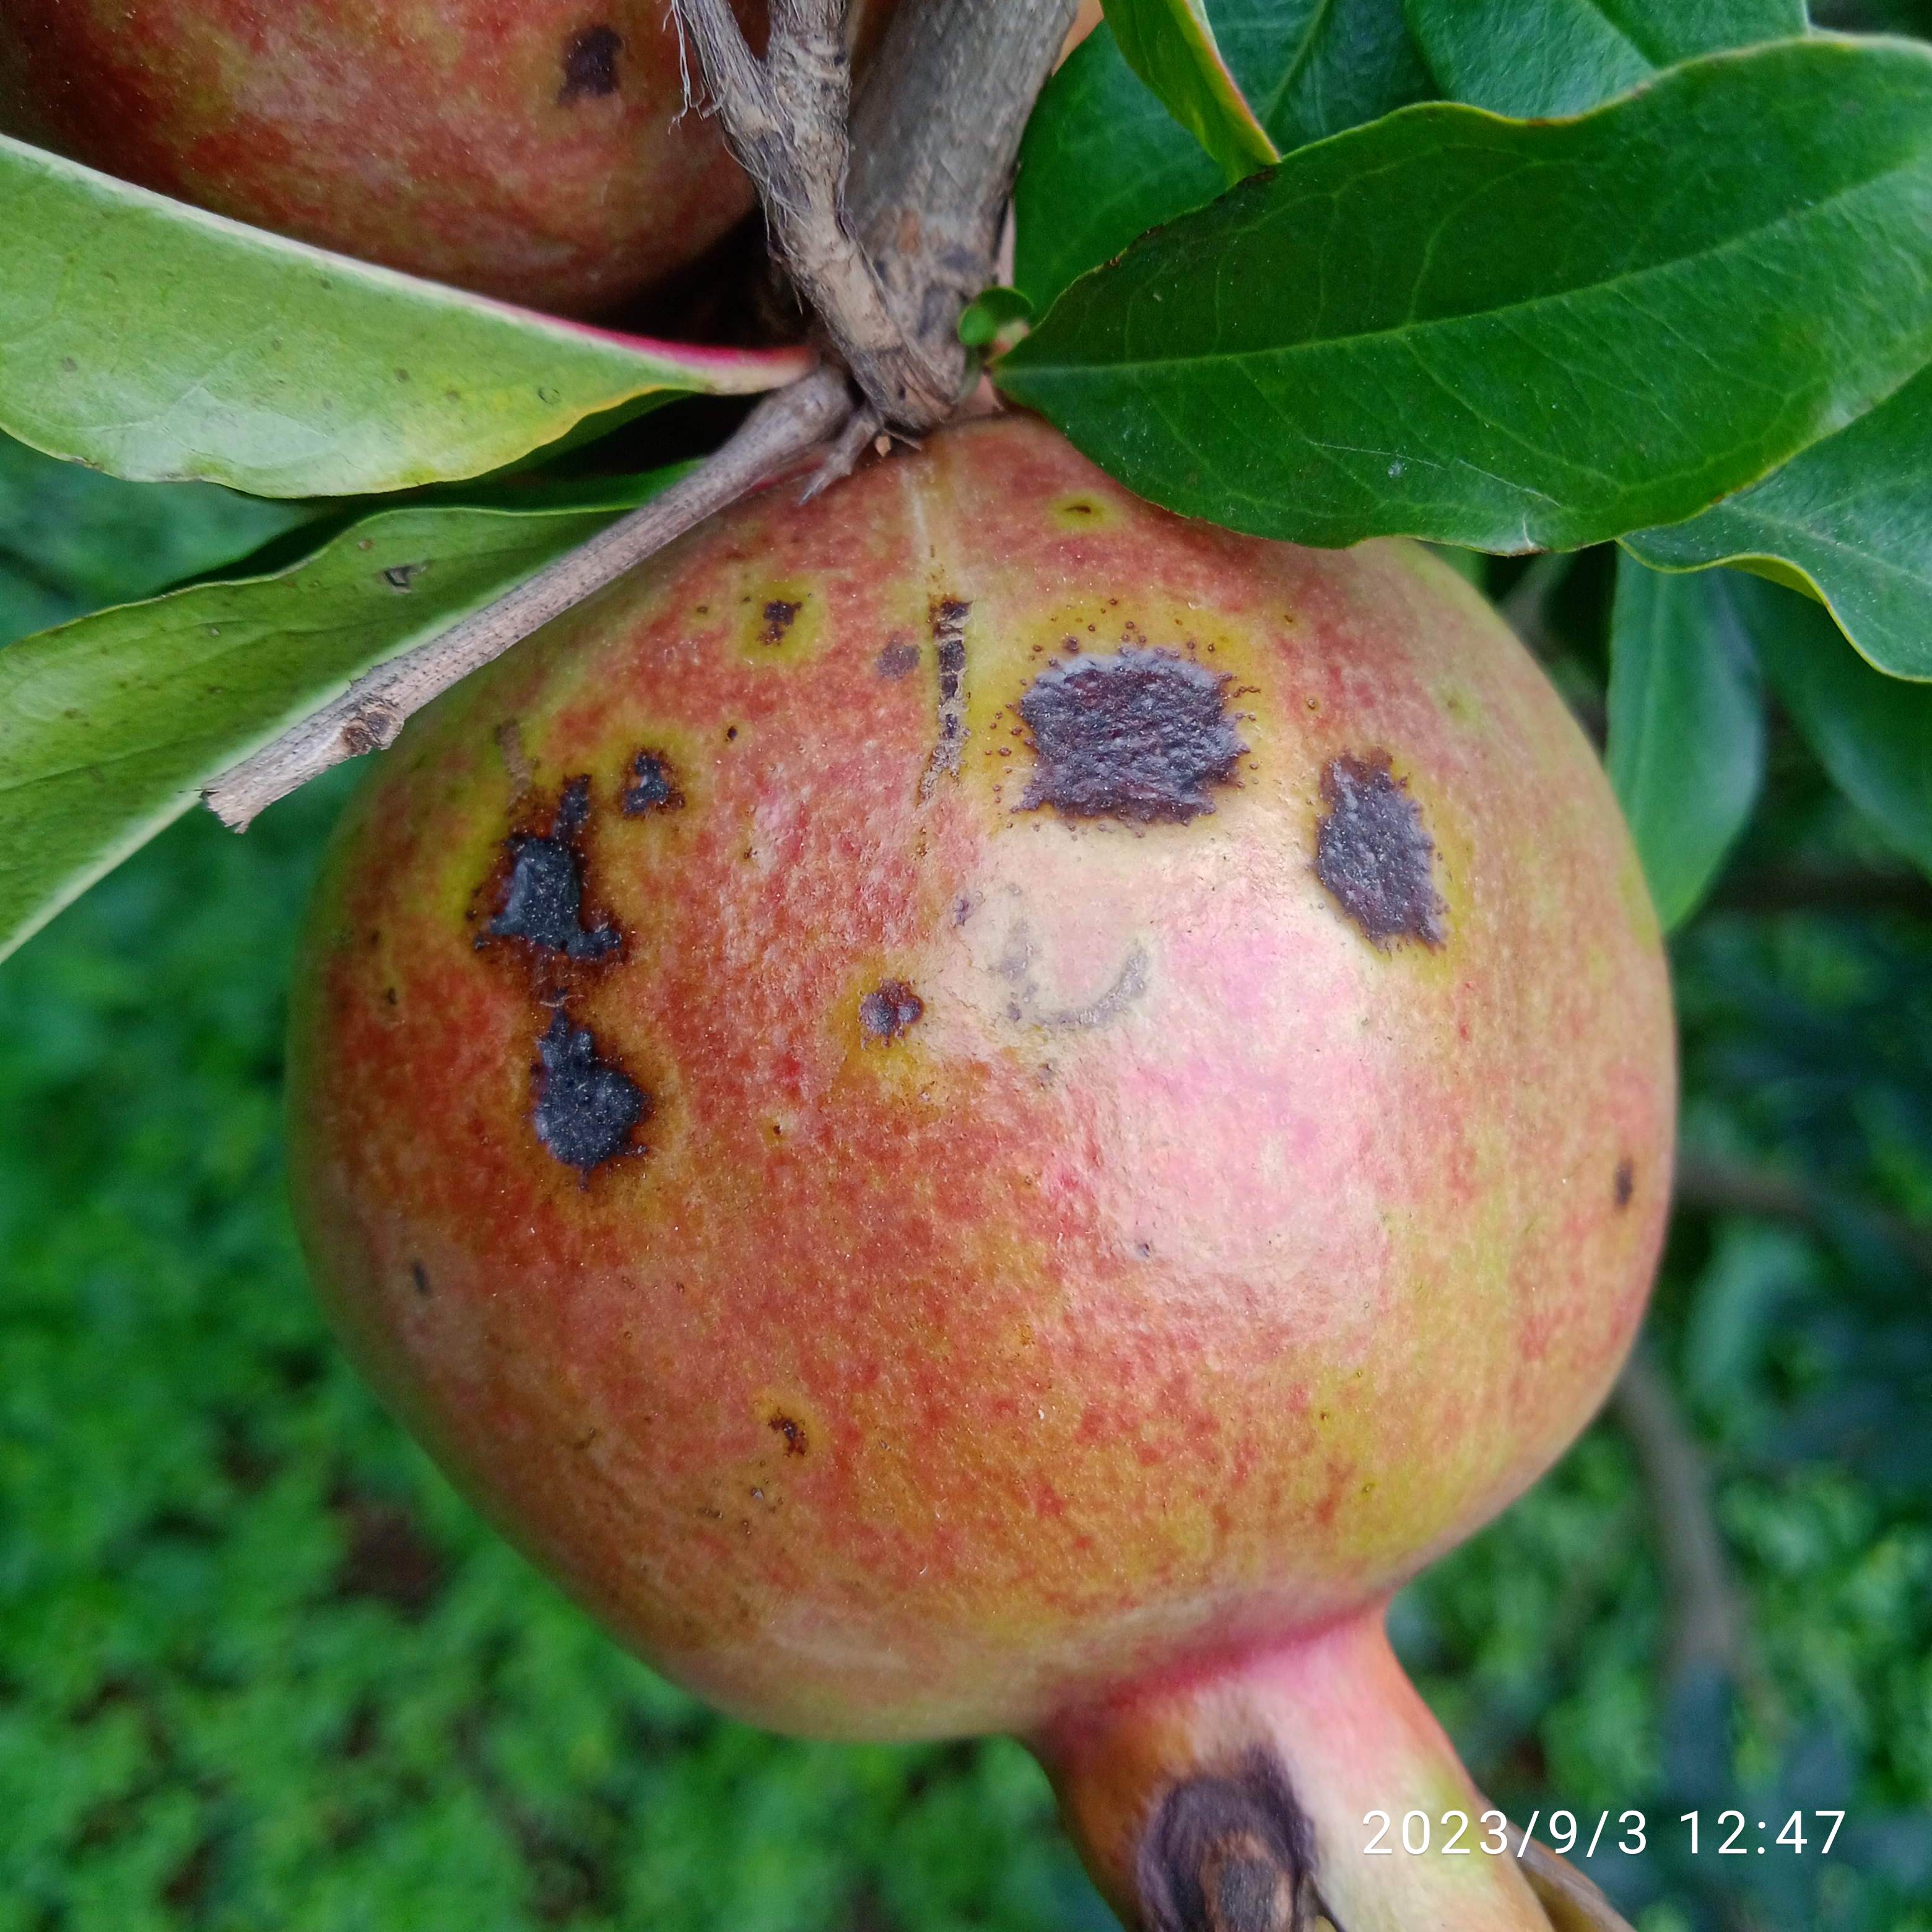
Label: Anthracnose